Control–feedback–abort loop

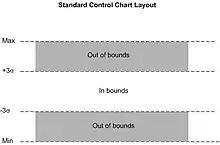
Figure 11 – Control chart out-of-bounds area

Remember that it was mentioned earlier in this document that the CFA Loop and the Control Chart share the similar functions, the difference is in the use and objectives. We have already seen the Control and Abort similarities.